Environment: real
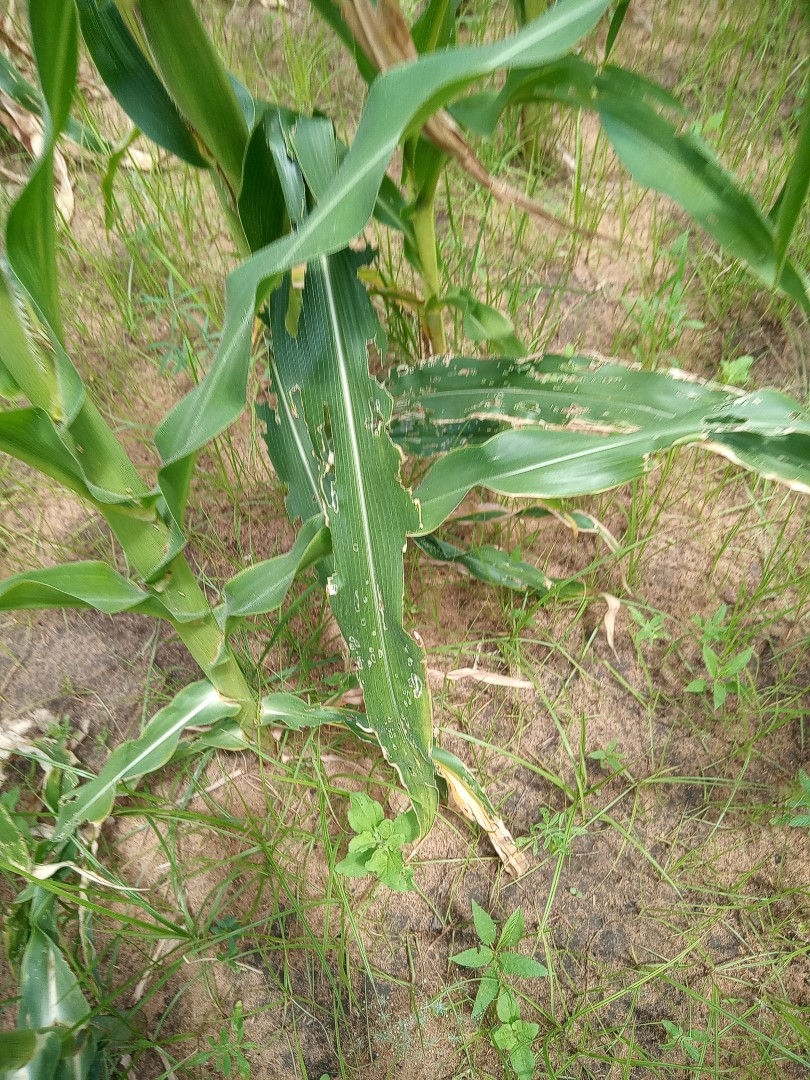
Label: fall_armyworm